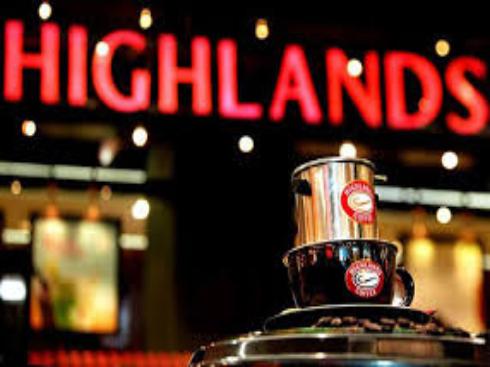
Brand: Highlands Coffee
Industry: Food